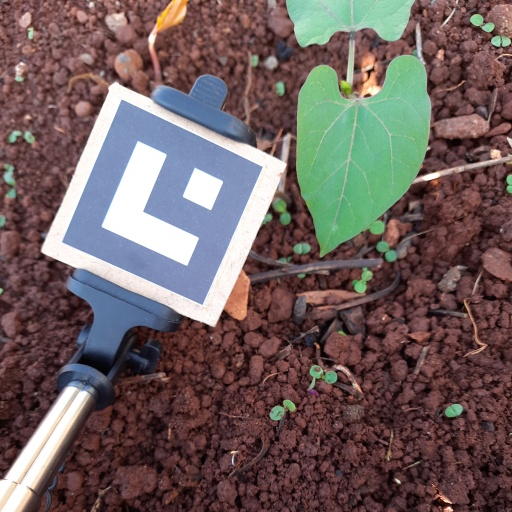
Observations: flat surface, no eating holes, under shade